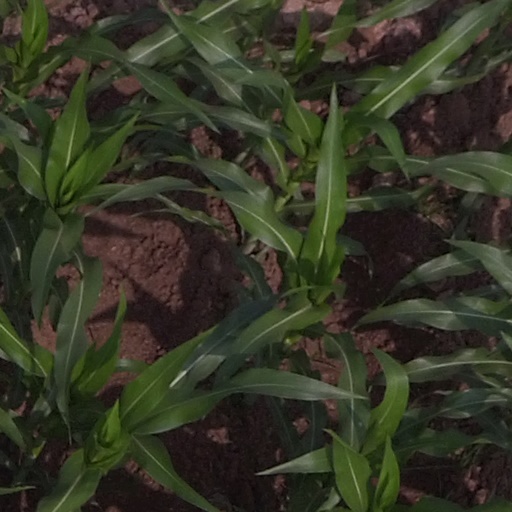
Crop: maize; corn